Meri Pyaari Bindu

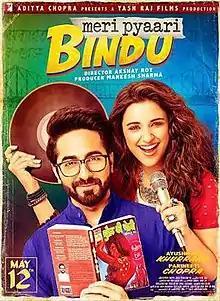
Theatrical release poster

Meri Pyaari Bindu is a 2017 Indian Hindi-language romantic drama film written by Suprotim Sengupta and directed by Akshay Roy. Produced by Maneesh Sharma under the Yash Raj Films banner, it stars Parineeti Chopra and Ayushmann Khurrana in lead roles. The narrative follows Abhimanyu, a pulp fiction writer, as he reflects on his evolving, bittersweet relationship with his childhood friend and aspiring singer, Bindu.